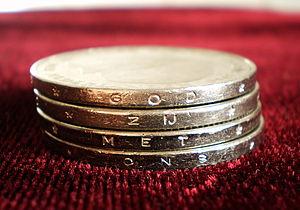
God zij met ons est une devise nationale secondaire des Pays-Bas.